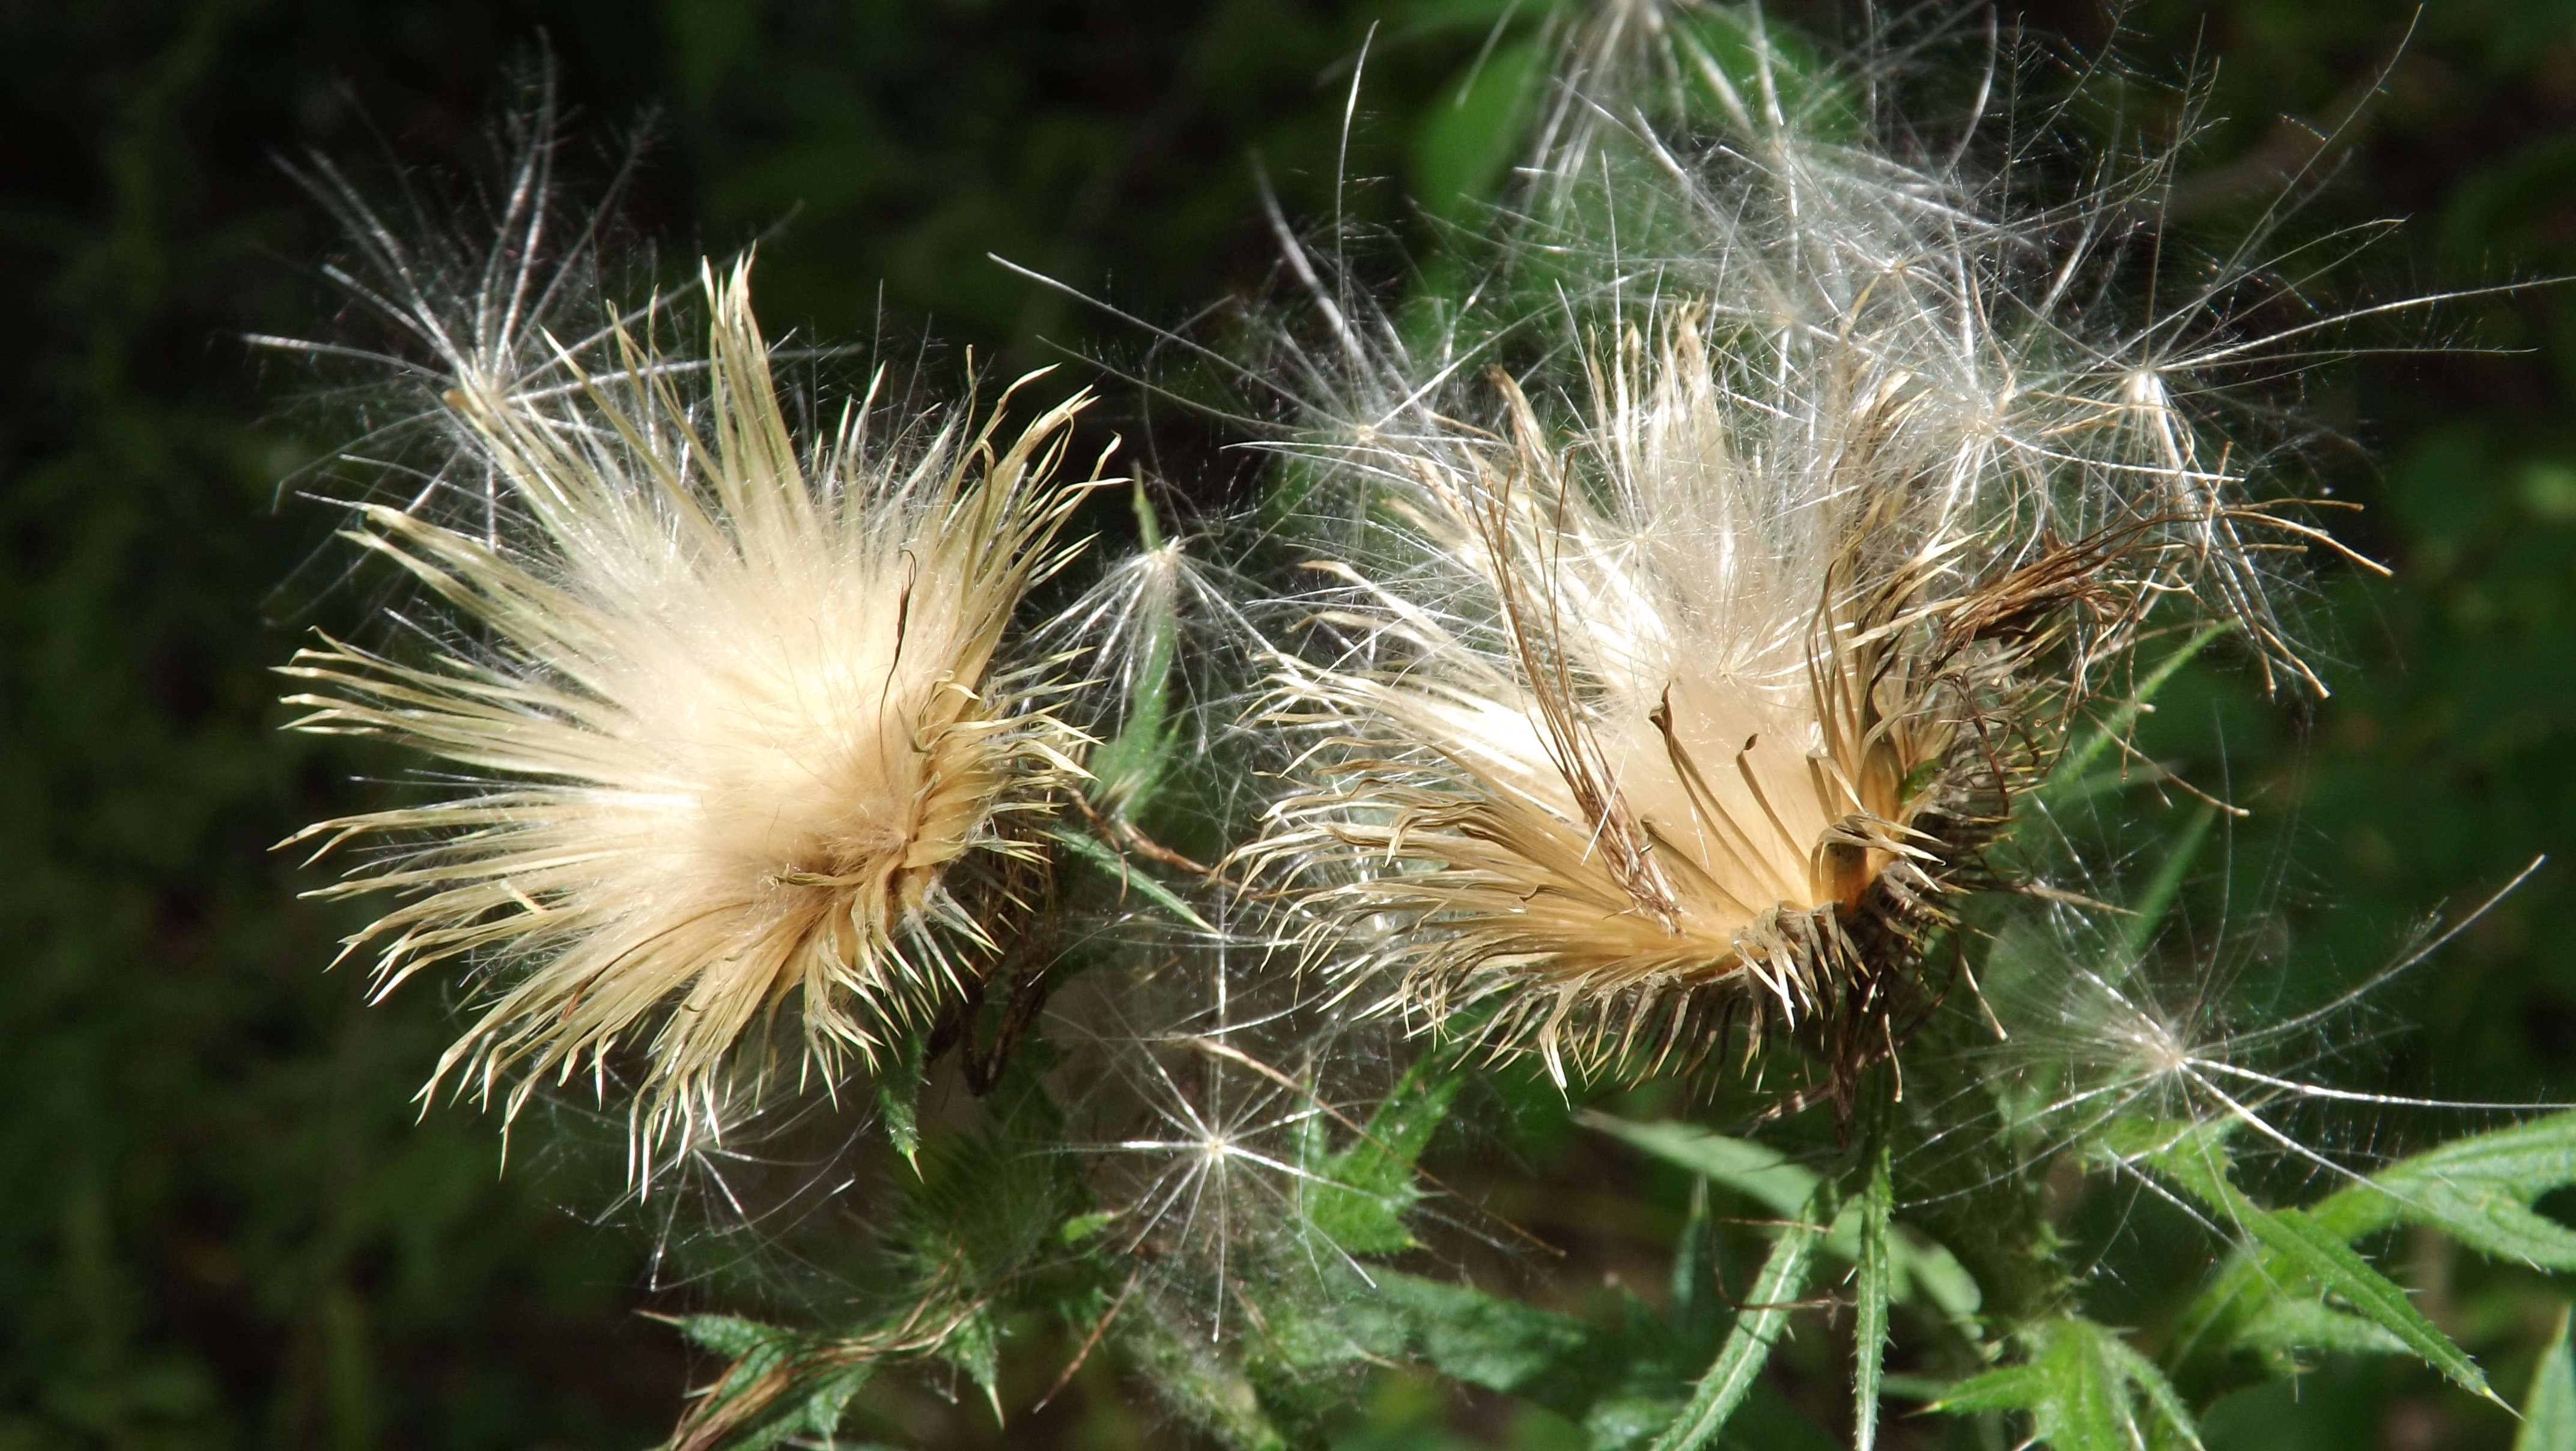
nature, grass, plant, white, field, photography, dandelion, flower, food, spring, green, produce, botany, garden, flora, wildflower, close up, thistle, soft, fluff, macro photography, flowering plant, daisy family, grass family, plant stem, land plant, thorns spines and prickles